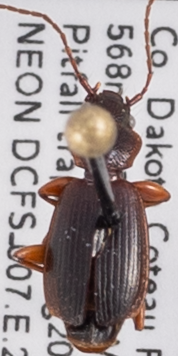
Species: Cymindis cribricollis
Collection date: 2021-08-17
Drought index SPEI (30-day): -2.09
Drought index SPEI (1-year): -2.09
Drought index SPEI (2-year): -1.416